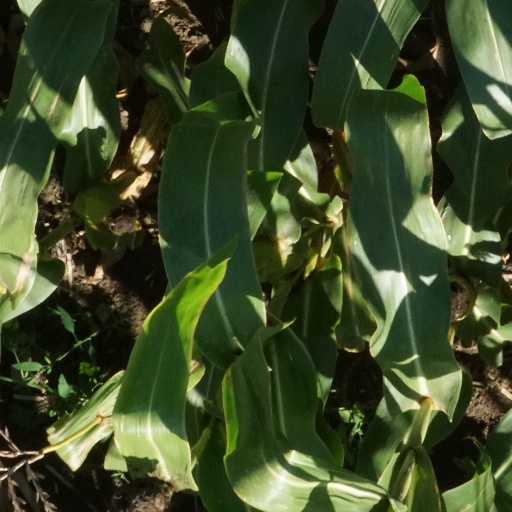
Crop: maize; corn